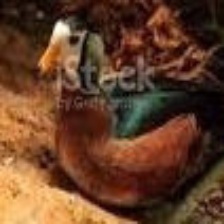
Species: AFRICAN PYGMY GOOSE
Scientific name: NETTAPUS AURITUS
ImageNet parent category: goose